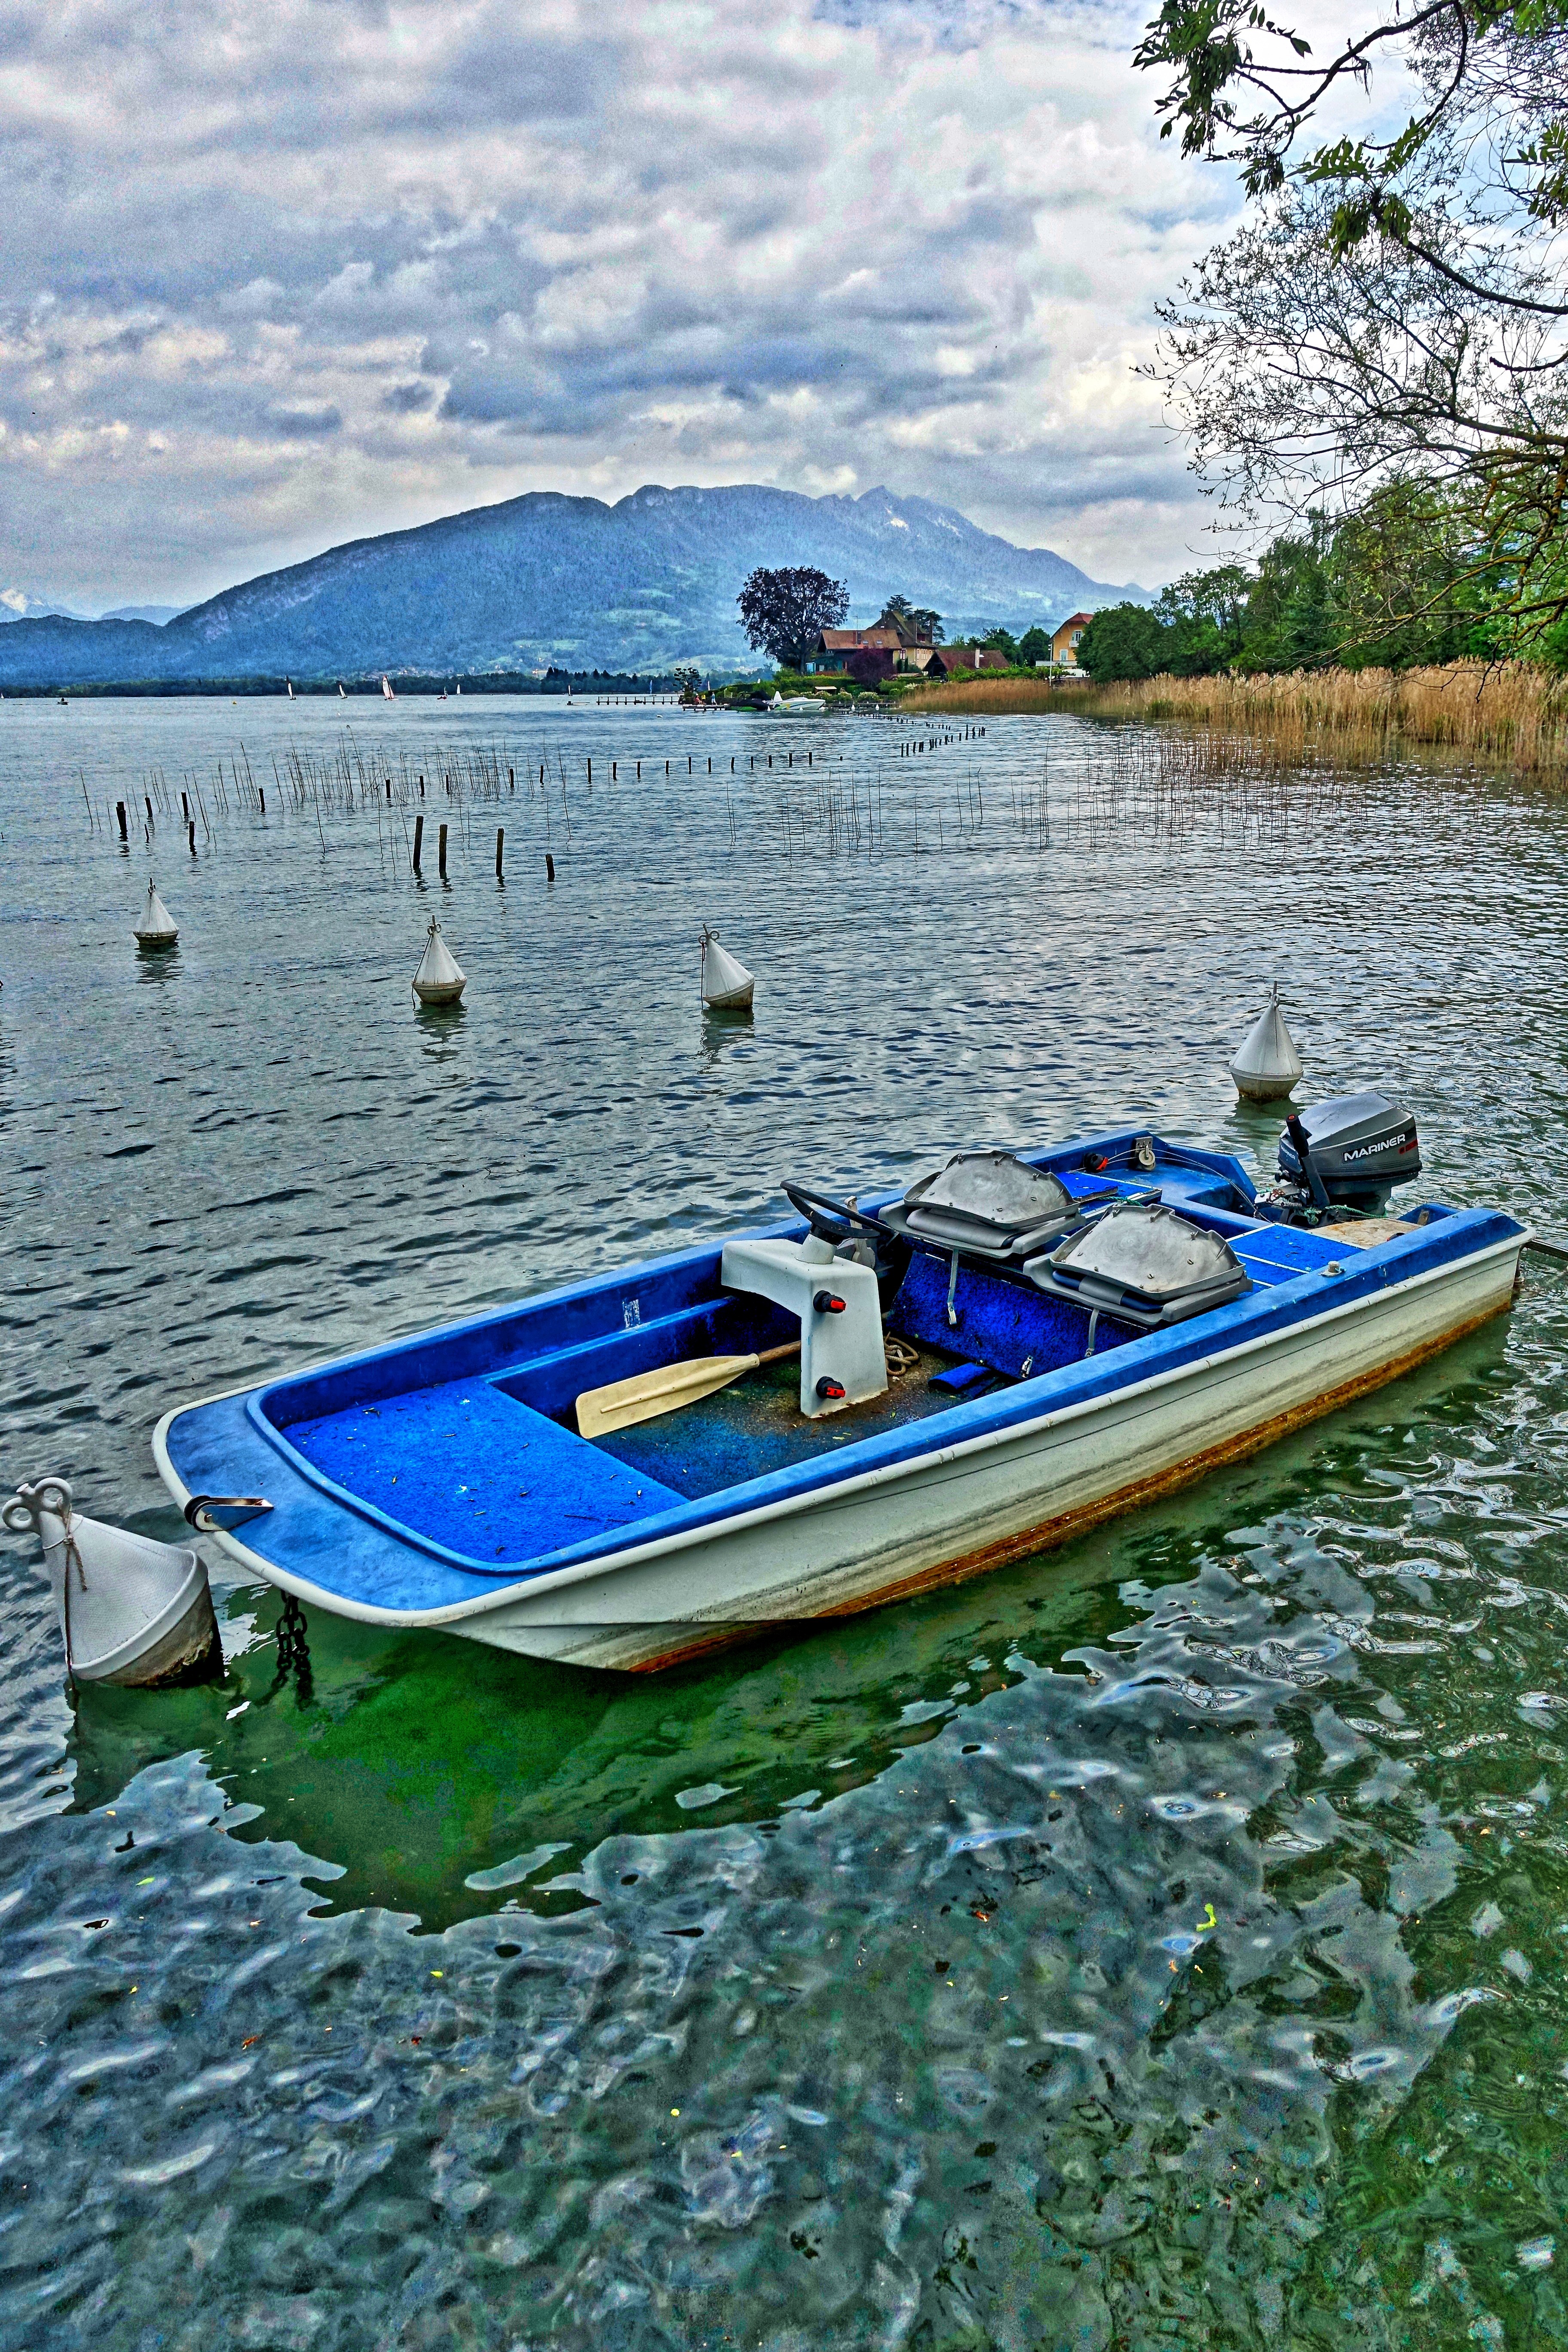
water, boat, lake, canoe, paddle, vehicle, motorboat, nautical, boating, anchor, marine, watercraft, dinghy, skiff, watercraft rowing